Veloso Salgado

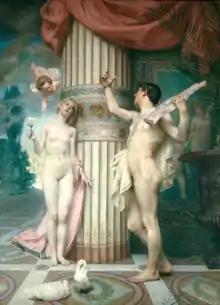
"Amor and Psyche" (1891), National Museum of Contemporary Art

In 1888, Veloso Salgado rented an "atelier" in Paris (in Rue Denfert-Rochereau), which he shared with Artur Melo. It was also here that he befriended sculptor António Teixeira Lopes, who had a studio on the same building. Veloso Salgado was accepted to the , studying there under Alexandre Cabanel, Benjamin-Constant, Jules-Élie Delaunay, Jean-Paul Laurens, and Fernand Cormon. Around this time, he contacted with painter Jules Breton and his daughter and apprentice Virginie Demont-Breton, as well as her husband, Adrien Demont, who became a close friend of Veloso Salgado's.